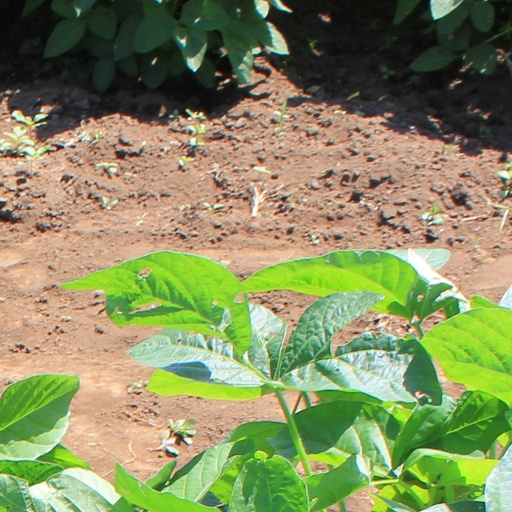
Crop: soybean